Deng Yingchao

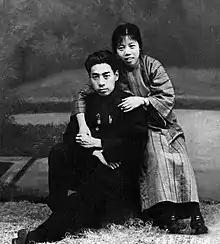
Zhou Enlai and Yingchao

Deng was one of the few women to survive the Long March. However, during the Long March she developed pulmonary tuberculosis.